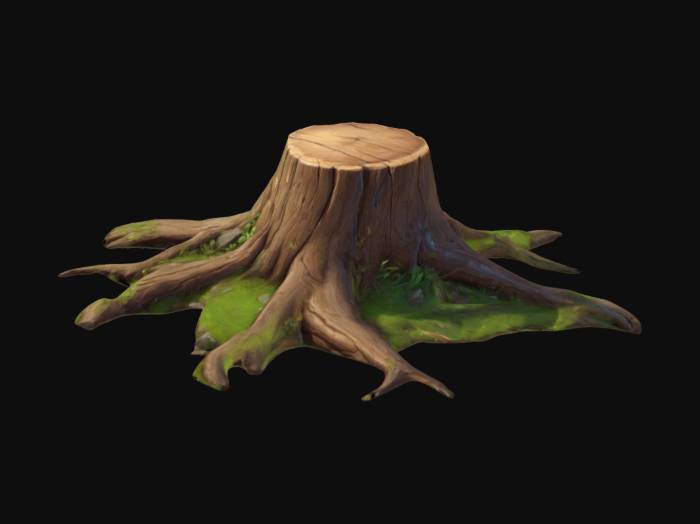
미적 점수 (1~10점): 4